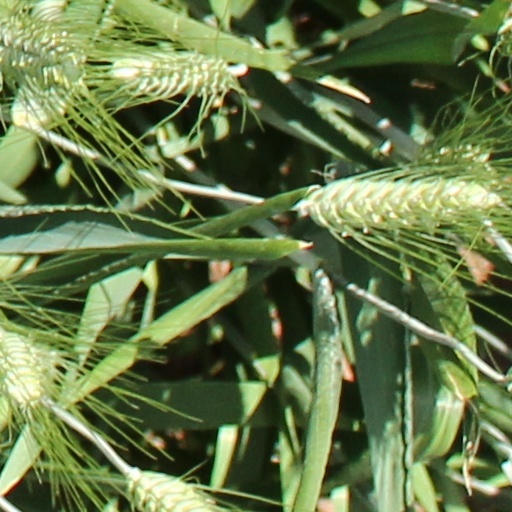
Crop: wheat